Didžioji Kova military district

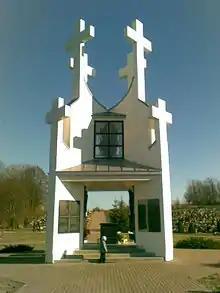
A monument to the partisans of The Great Fight military district in Kaišiadorys

Didžioji Kova military district ("The Great Fight partisan military district") - is a military district of Lithuanian partisans which operated in 1945 - 1950 in the counties of Vilnius, Kaunas and Ukmergė.